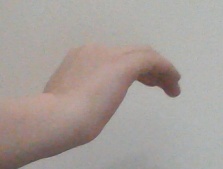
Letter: haa